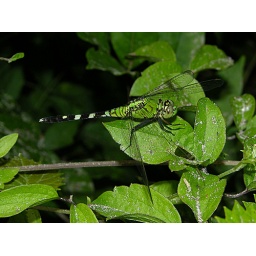
immature male (mature male all powder blue, female green and black like this) ID and comments by Dennis Paulson